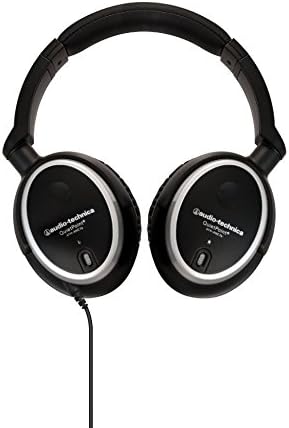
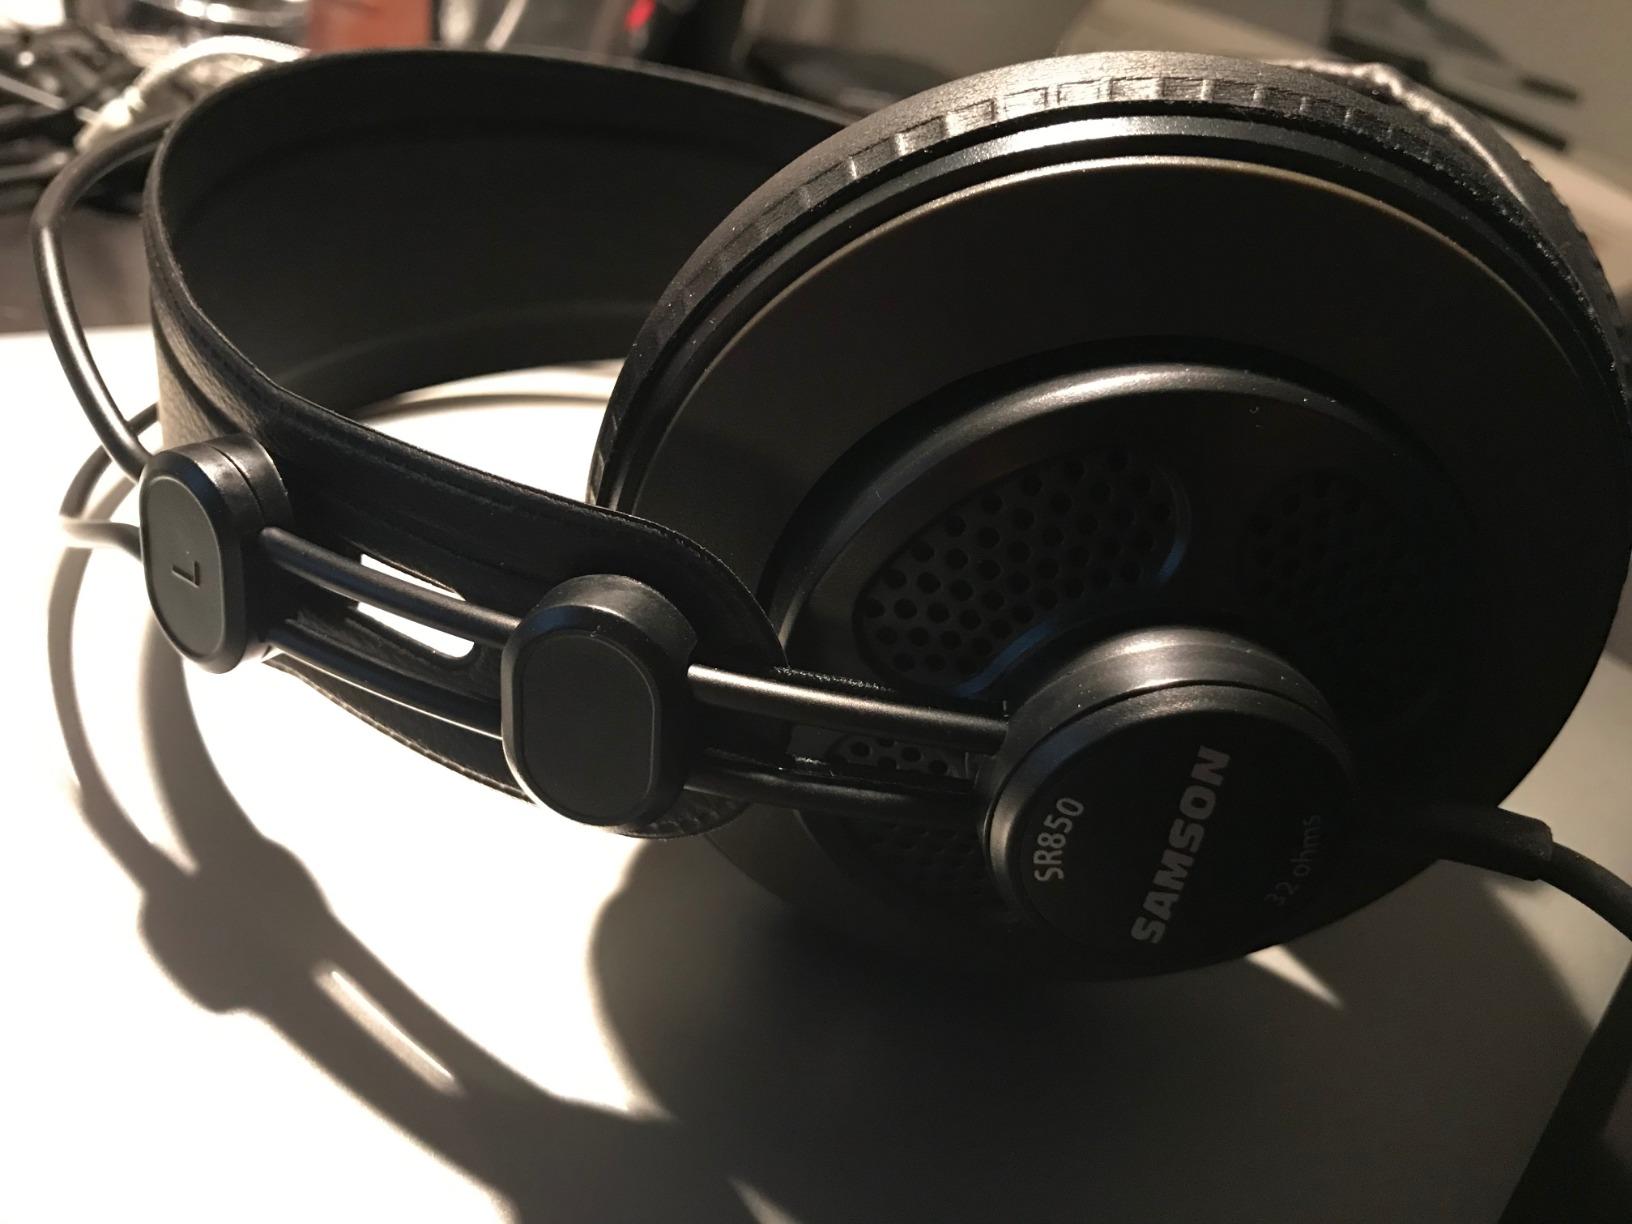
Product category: headphones
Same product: no